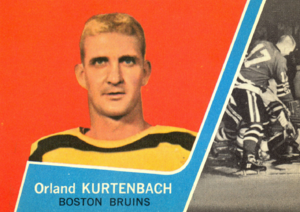
Orland John Kurtenbach est un joueur professionnel canadien de hockey sur glace qui évoluait au poste de centre.